Players Championship Finals

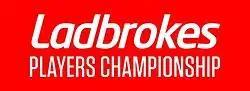

The Players Championship Finals is a darts tournament organised by the Professional Darts Corporation. The tournament originally featured the top 32 players from the Players Championship Order of Merit, a separate ranking system that only takes into account the non-televised Players Championship events on the PDC Pro Tour. In 2016, the field increased to 64 players.